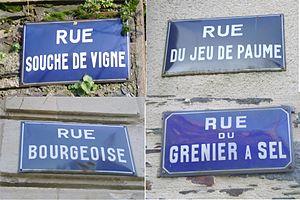
Candé est une commune française, située dans le département de Maine-et-Loire en région Pays de la Loire. Jusqu'en 2015, la commune fut le chef-lieu du canton de Candé. Au dernier recensement de 2017, la commune comptait 2 834 habitants.